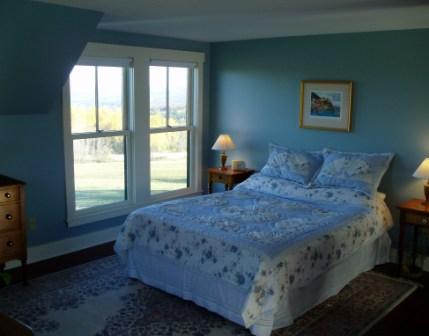
Room type: bedroom